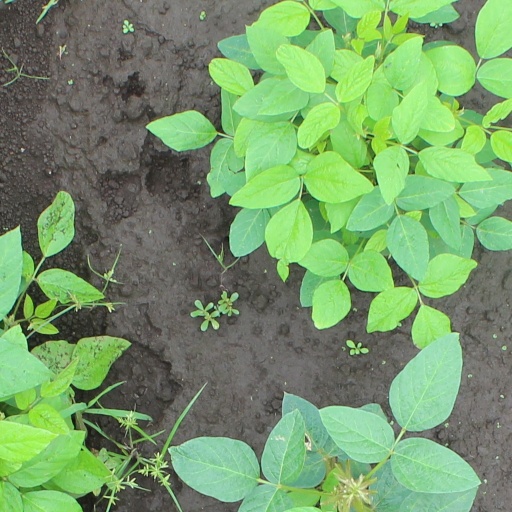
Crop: soybean